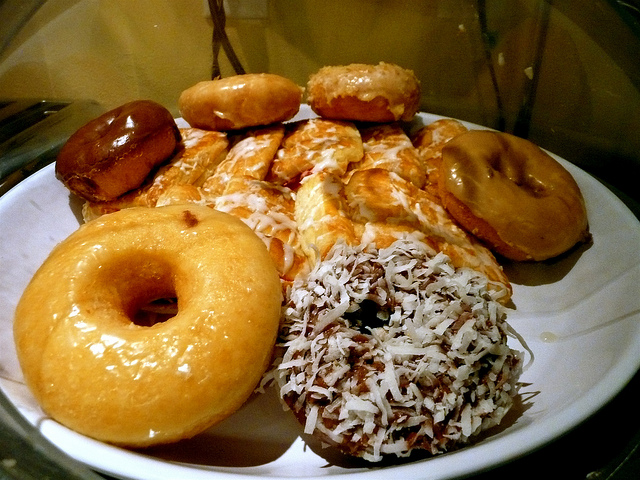
user: Given an image and a question. Answer the question in a short answer. Question: What is healthy about this photo? Short Answer:
assistant: nothing